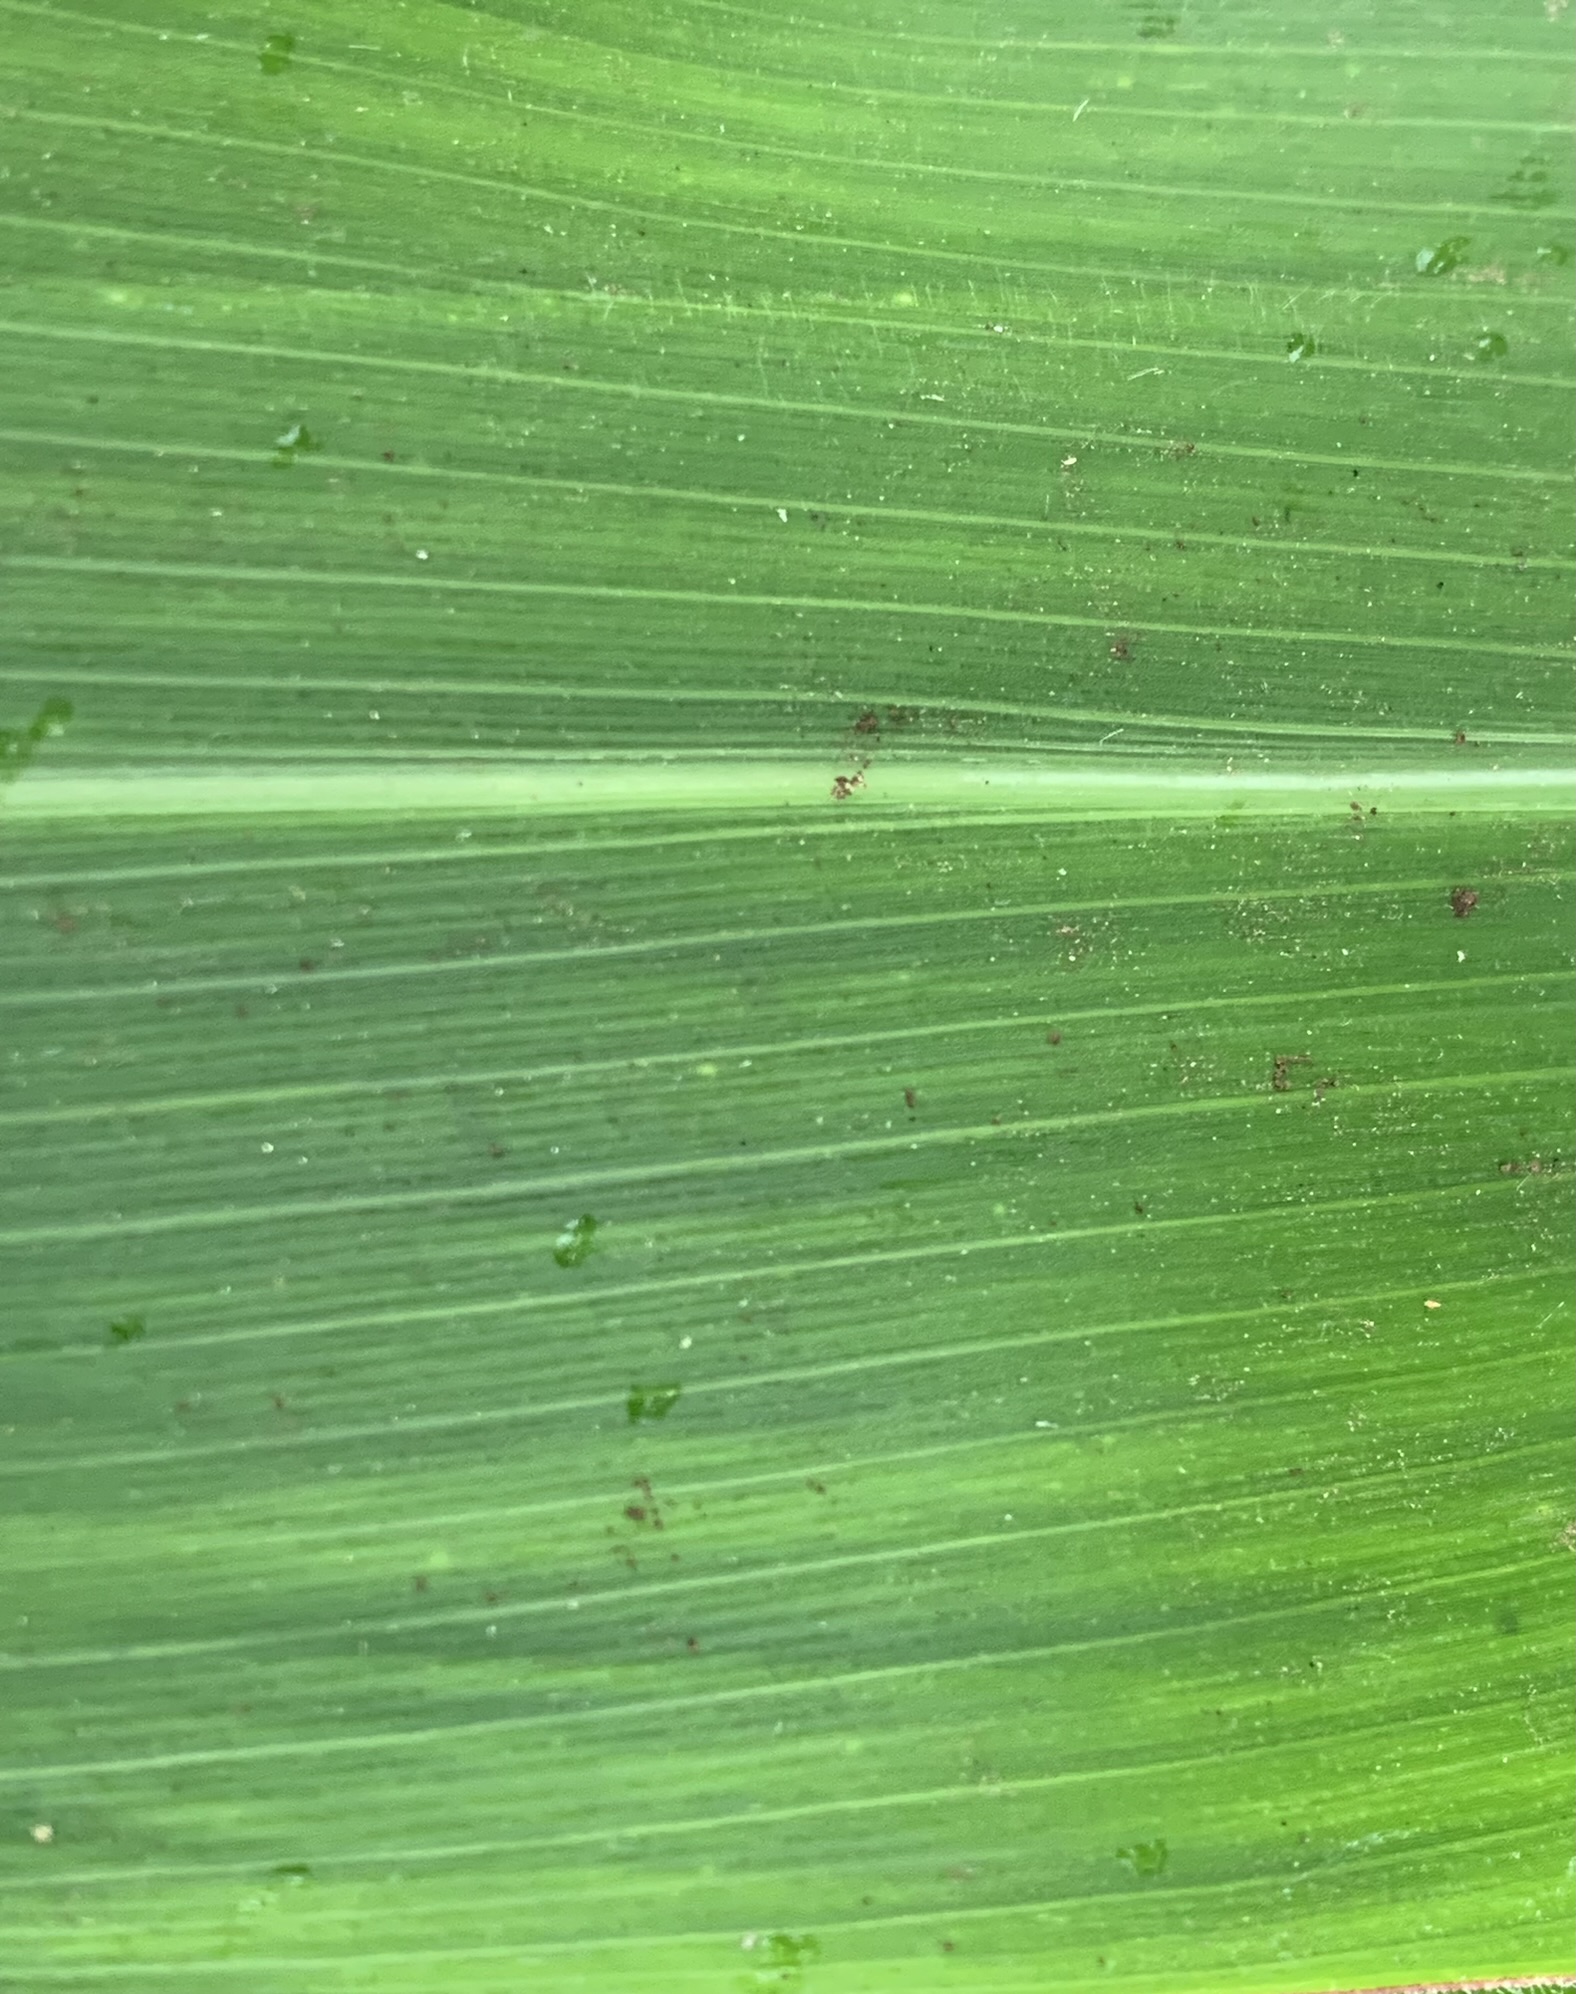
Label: Healthy